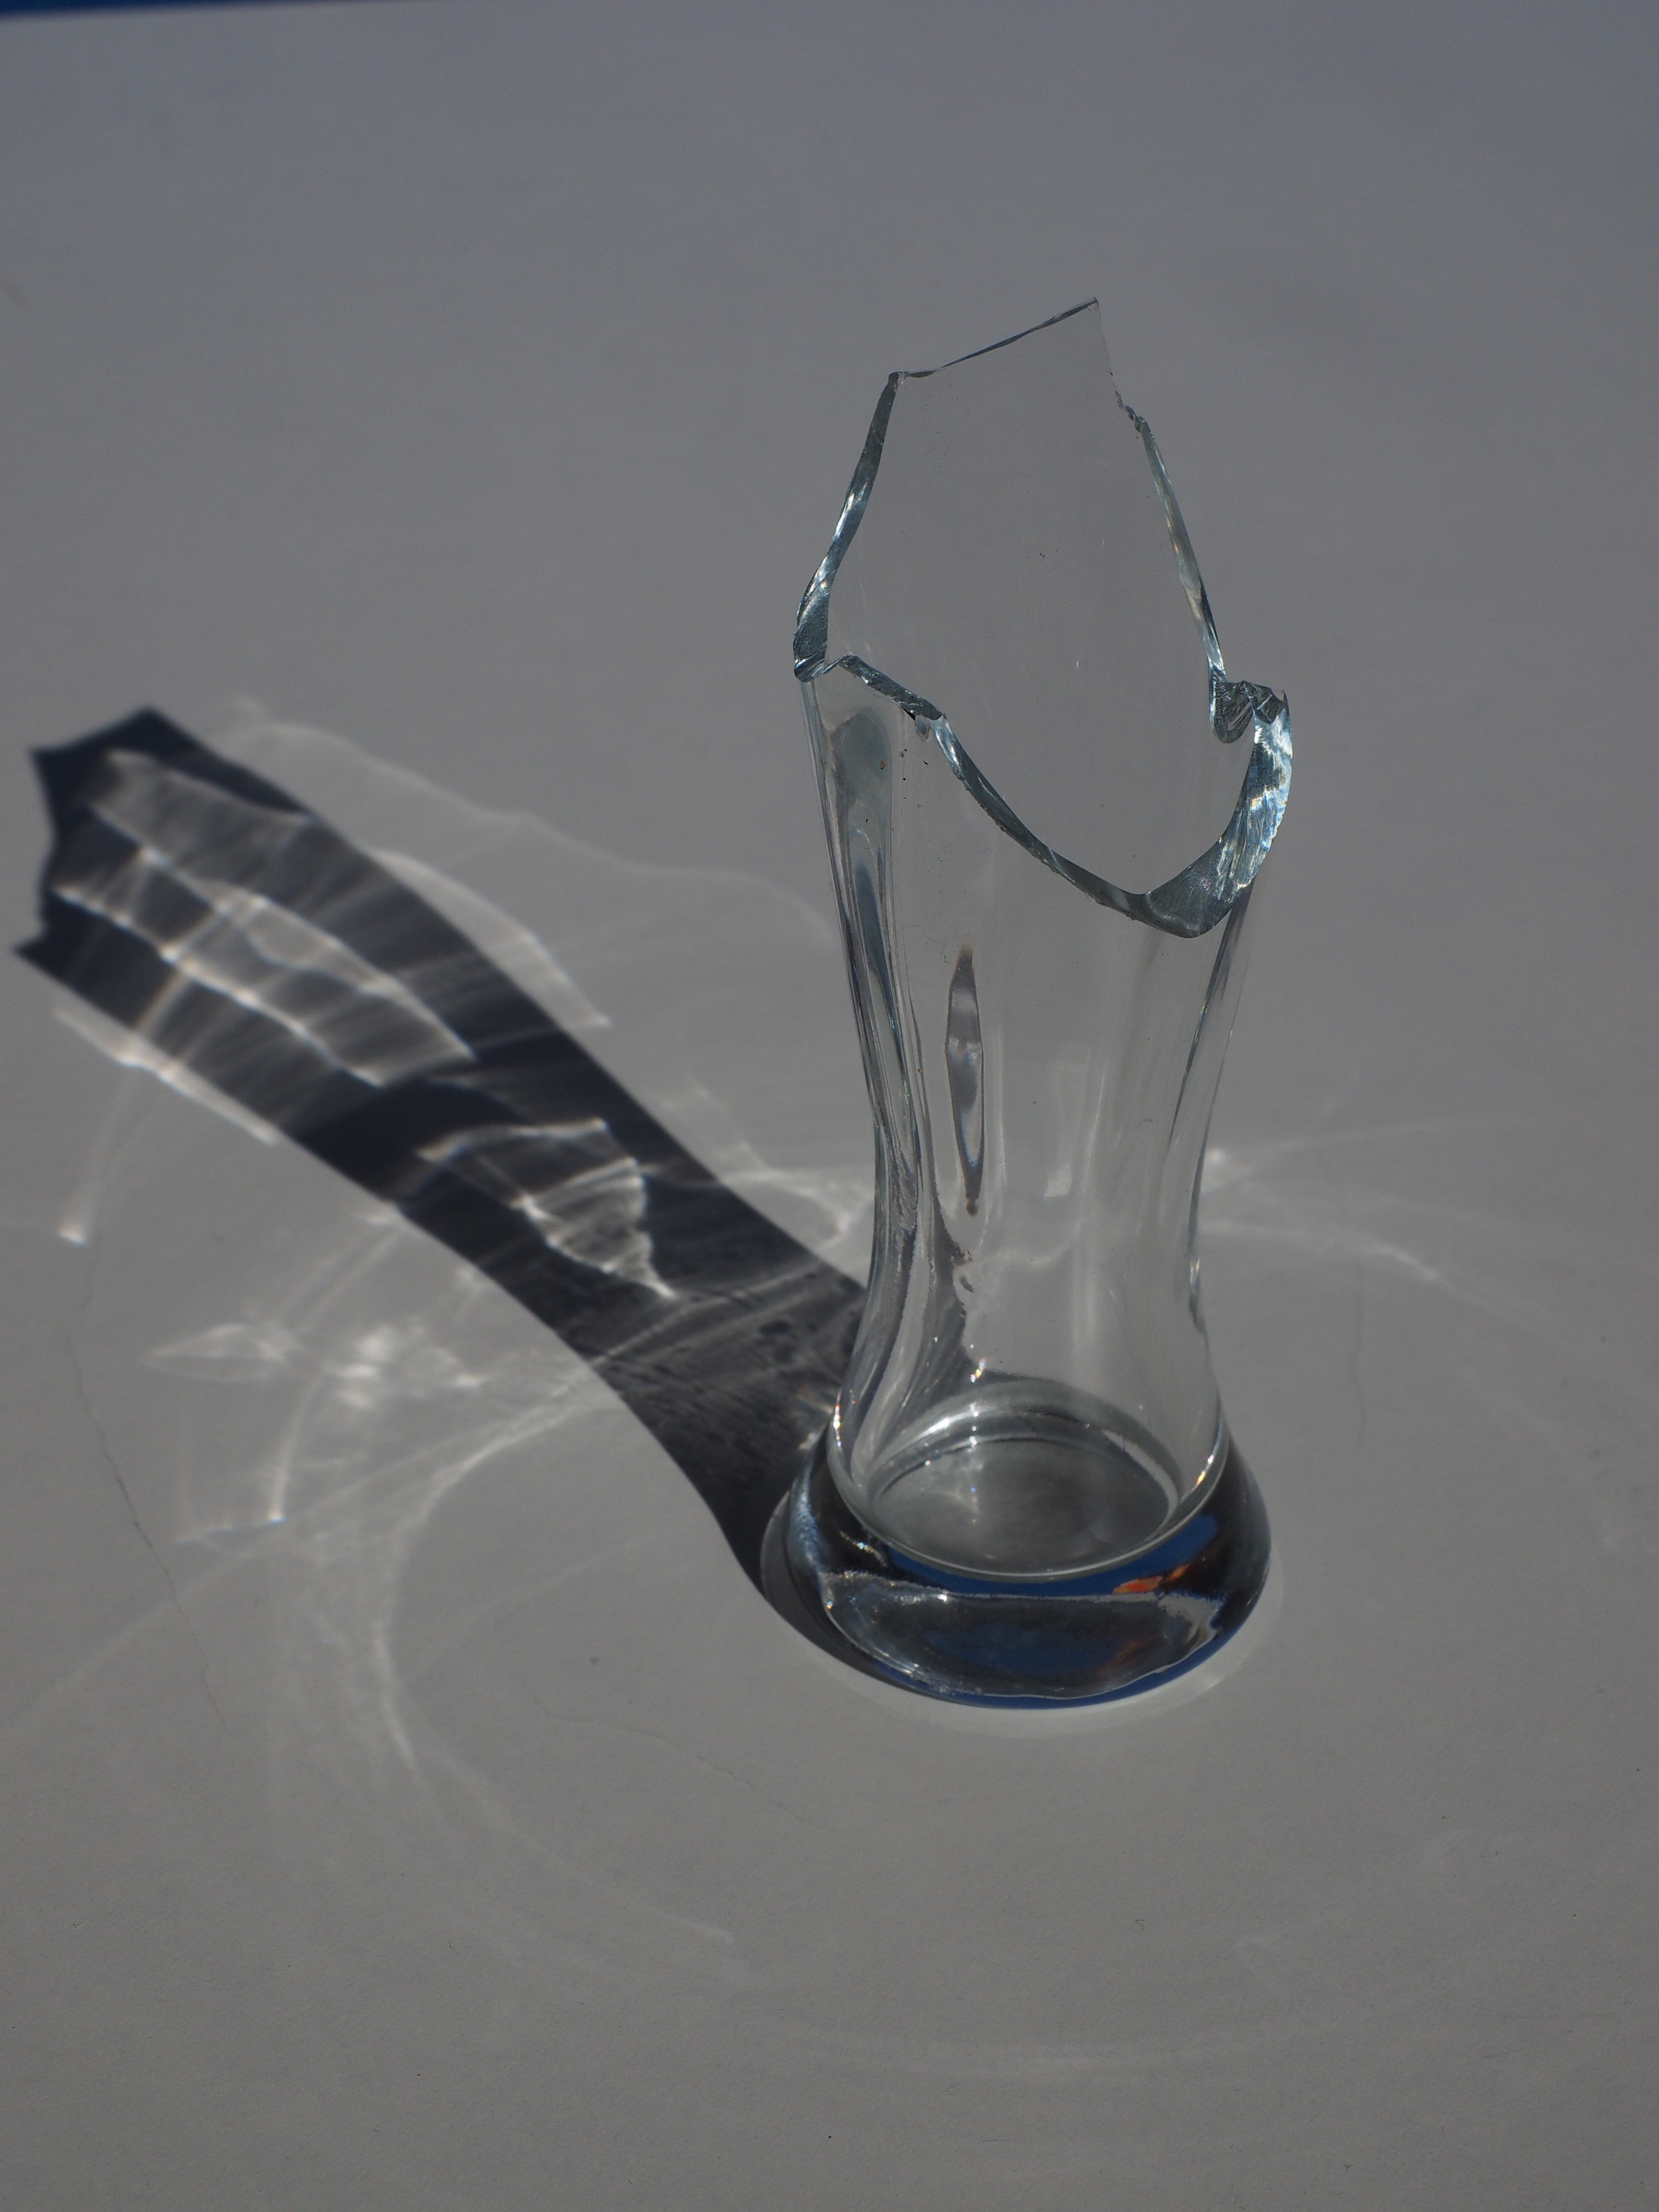
sharp, white, glass, vase, broken, bottle, lighting, cut, wine glass, pointed, glass breakage